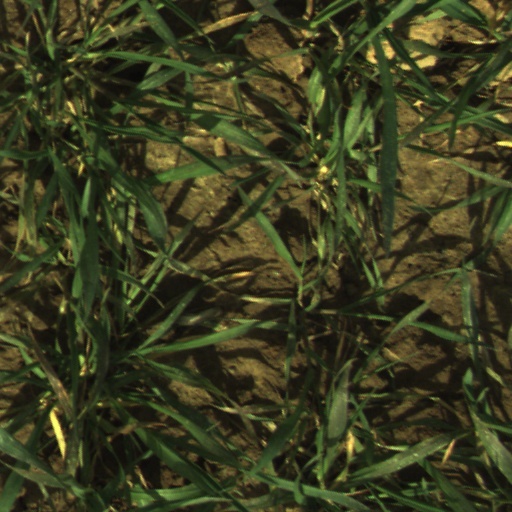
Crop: wheat